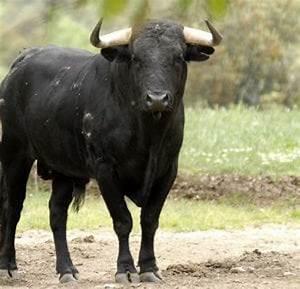
cow